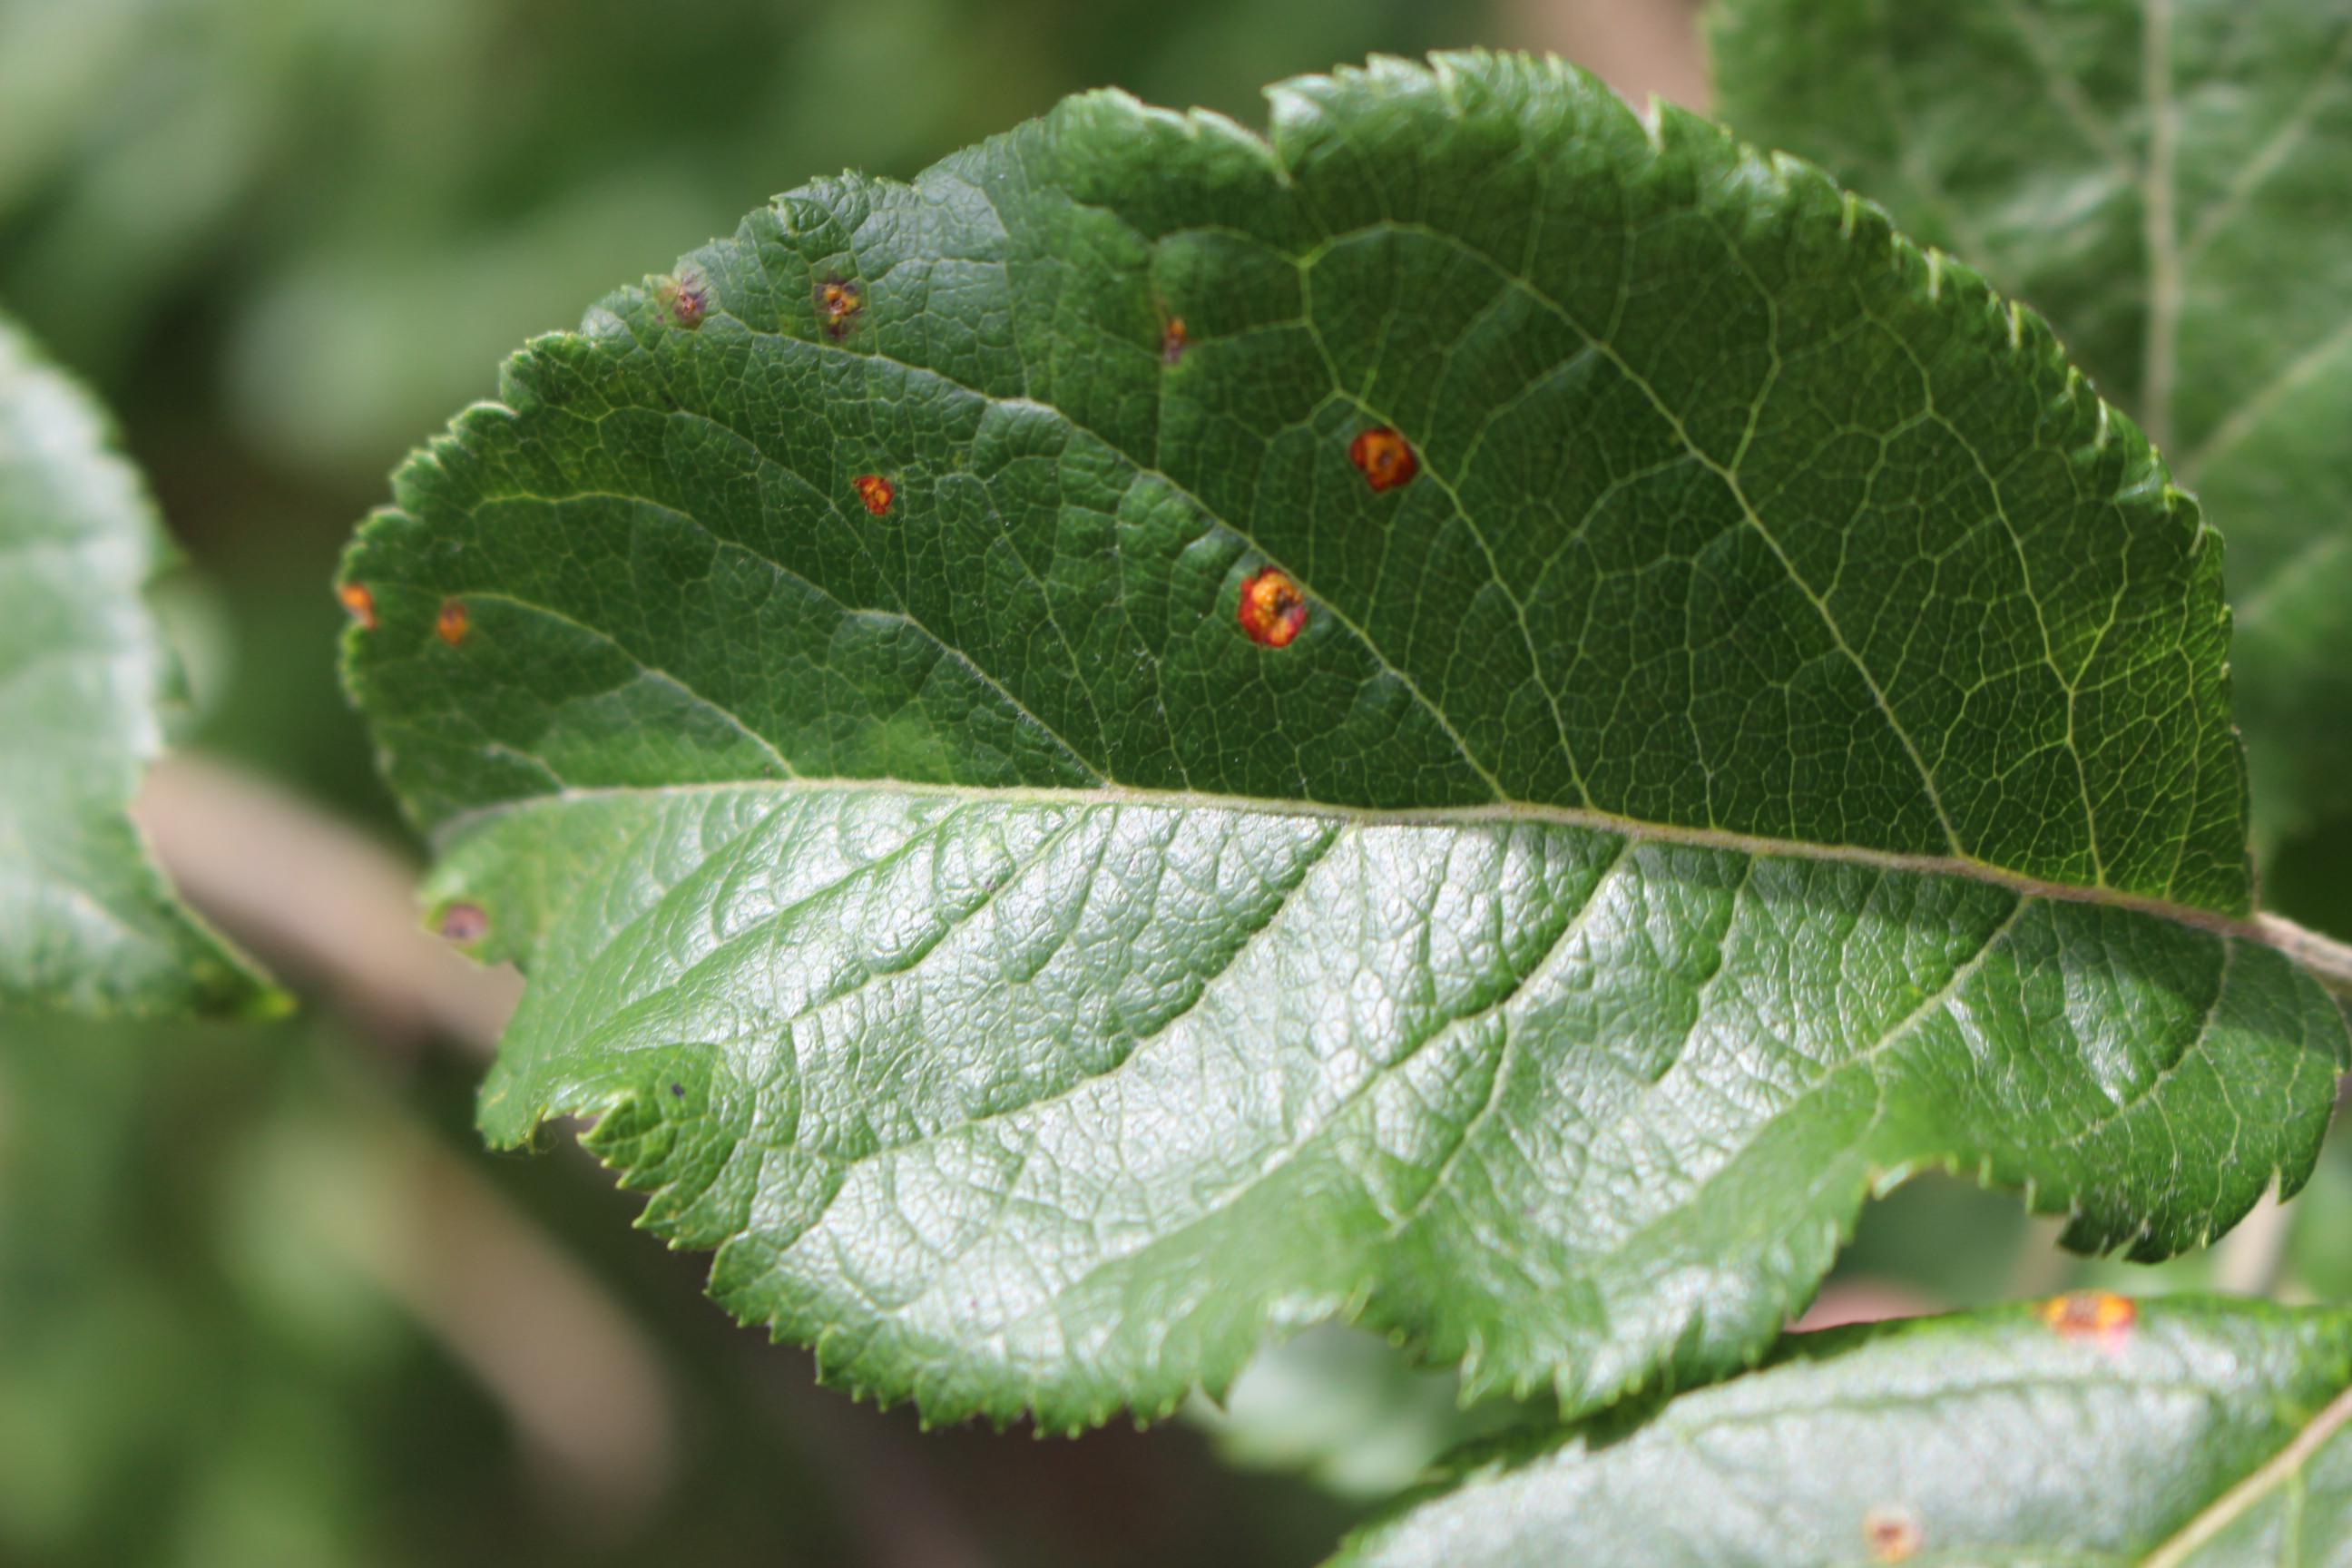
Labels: rust